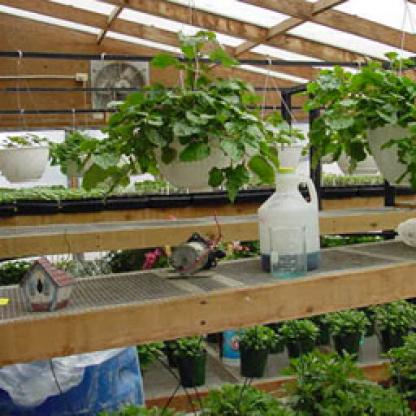
Scene: Indoor